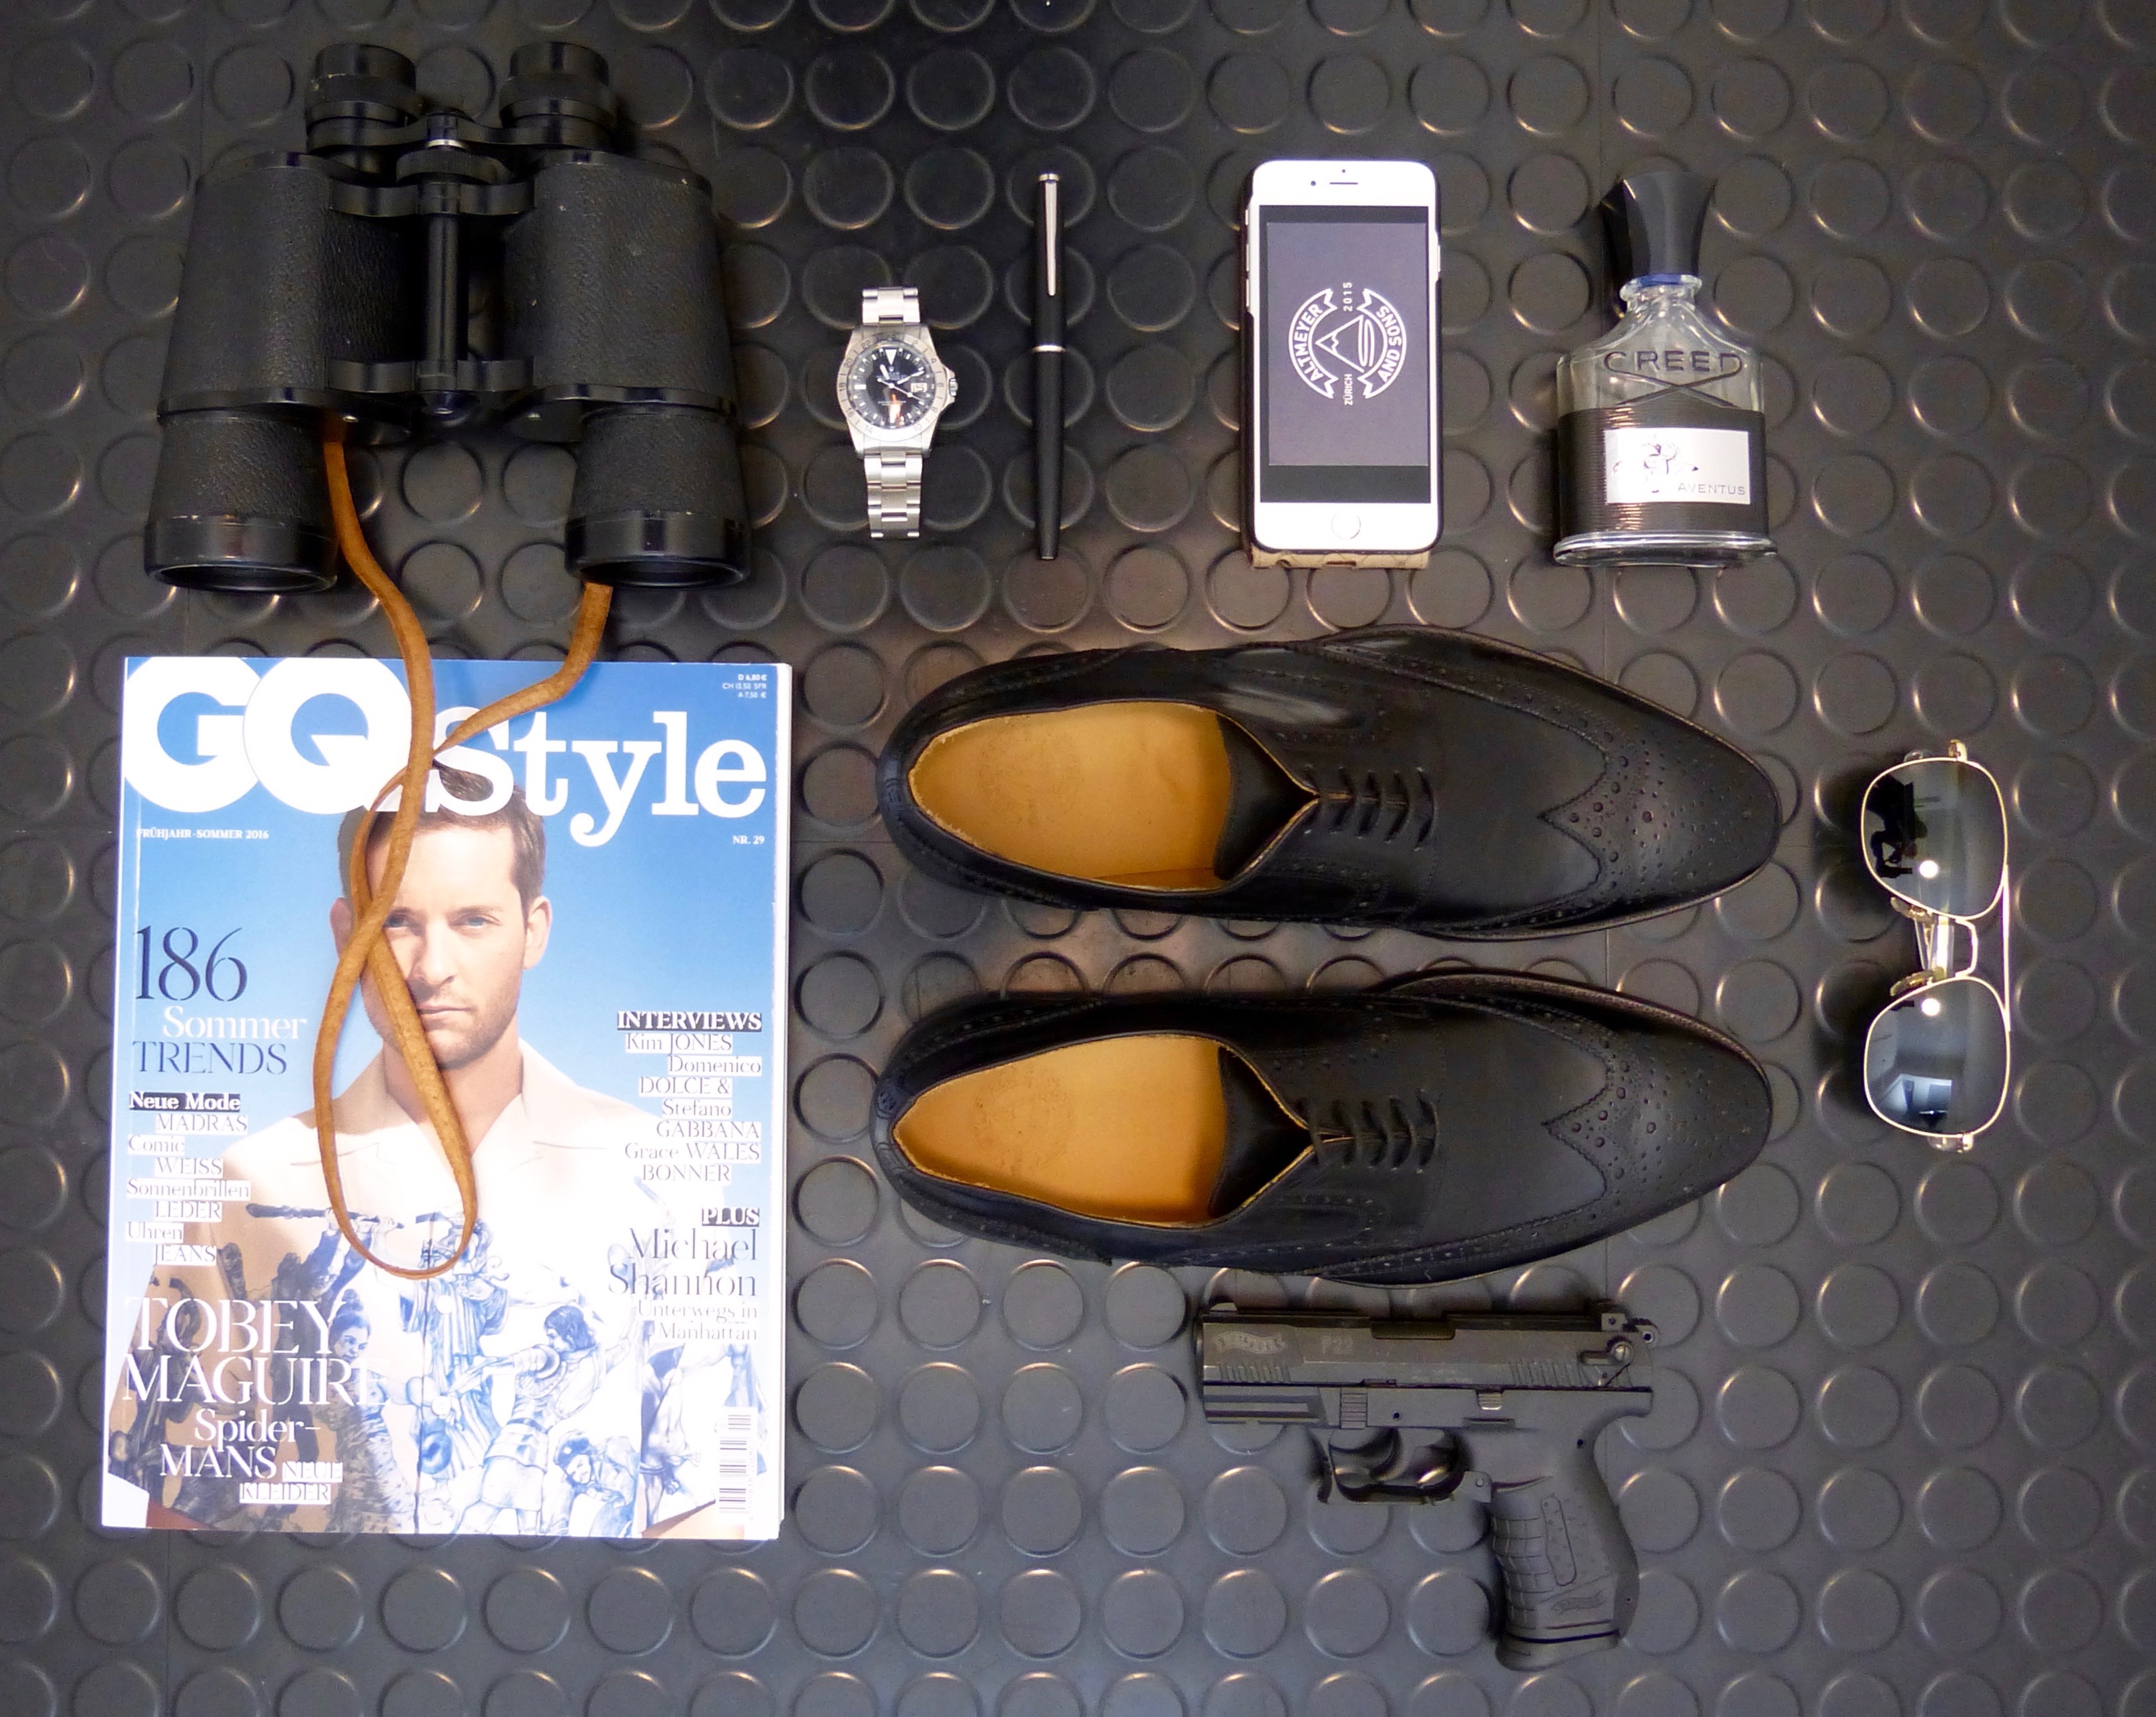
screenshot